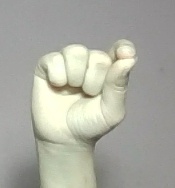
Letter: fa